Holding the ball

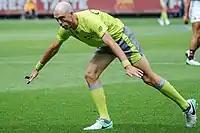
Umpire Matt Nichols signals holding the ball in an AFL match after blowing the whistle

Under the 2021 release of the Laws of Australian Football, holding the football is covered by Law 18.6. Four specific clauses apply, mostly depending upon how the player came to be in possession of the ball. The wording of these variations in the laws is as follows: